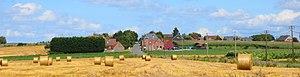
Molenbaix
Molenbaix est une section de la commune belge de Celles située en Région wallonne dans la province de Hainaut.